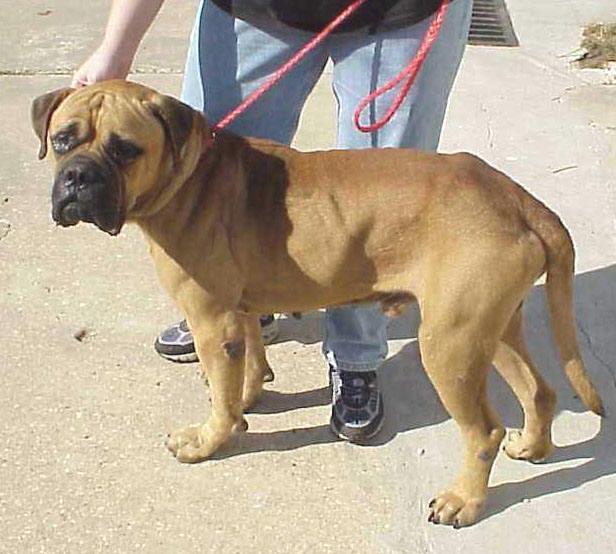
bull_mastiff